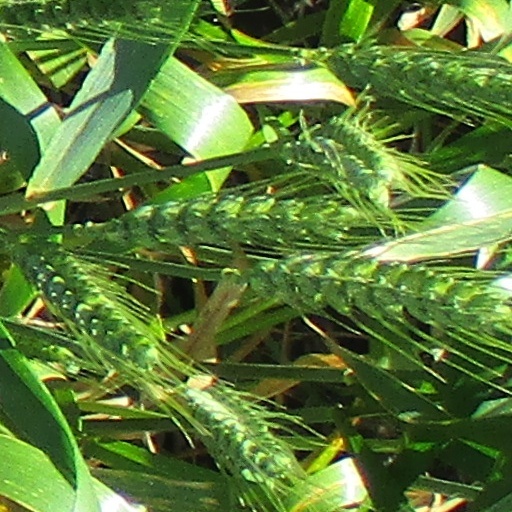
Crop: wheat